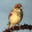
Label: bird